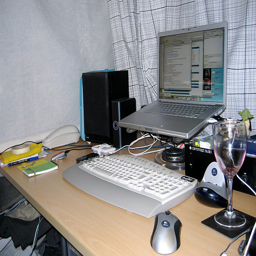
A table topped with a desktop computer and other items.
A desk in a corner with a computer and a glass.
A desk holding a laptop with extra keyboard, mouse, speakers, telephone and empty wine glass.
Someone is using an external keyboard for the laptop.
This is a nice laptop desk setup with external mouse and keyboard.